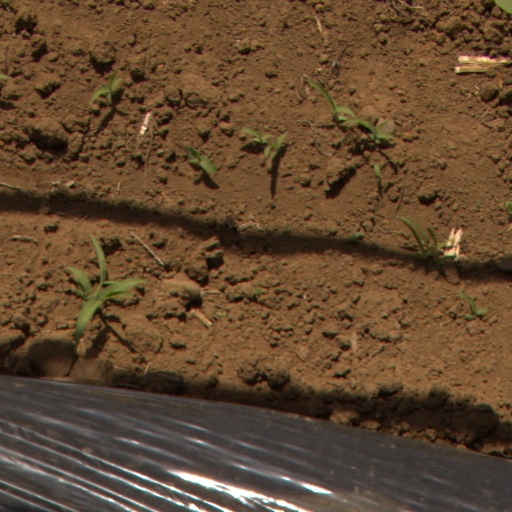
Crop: Jerusalem artichoke